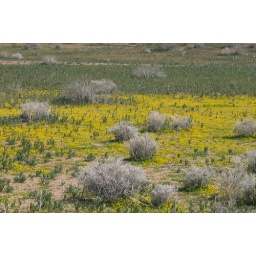
These little wild flowers are the first to pop up in the desert. They cover the ground in yellow... like carpet lol.